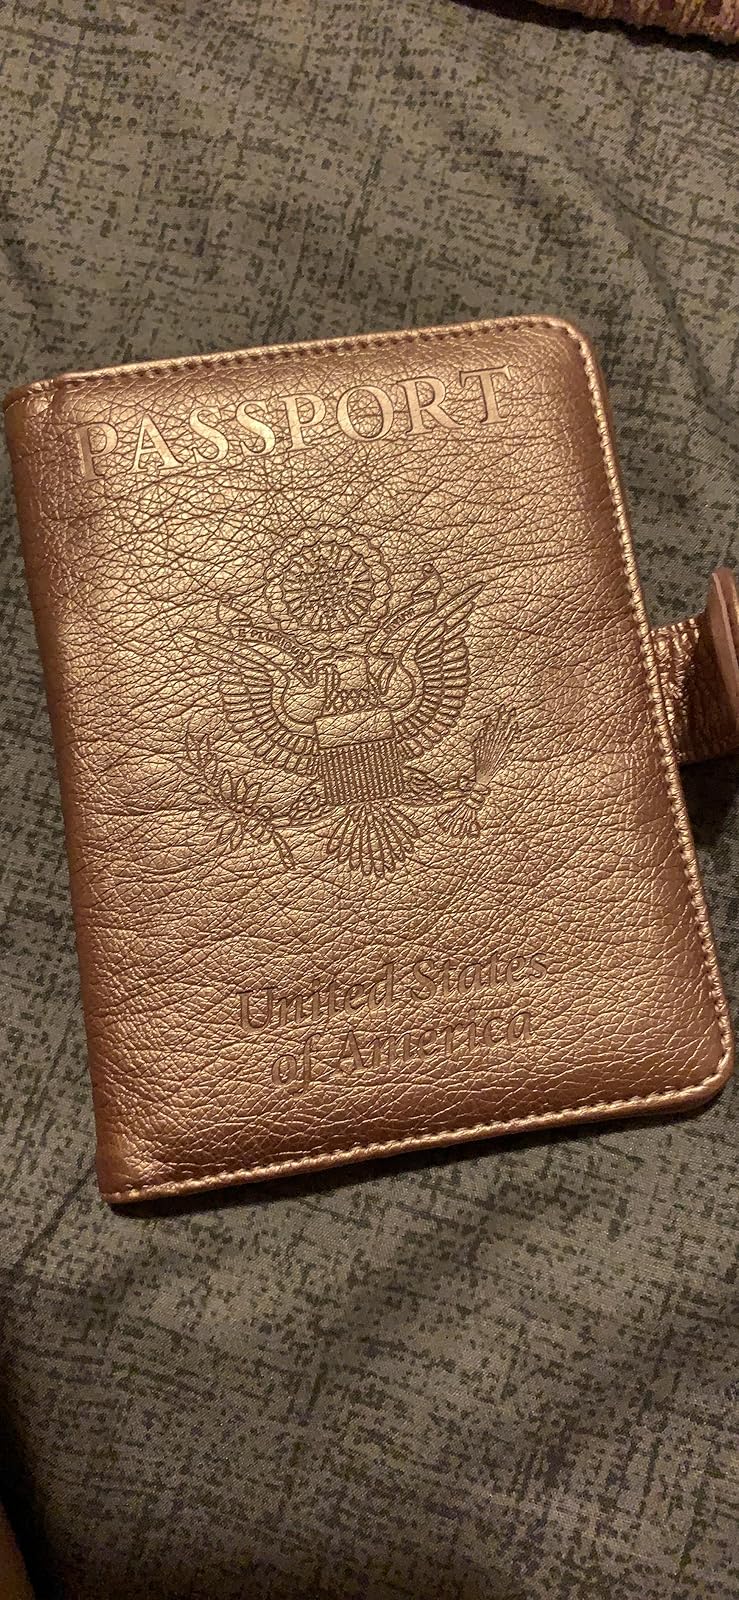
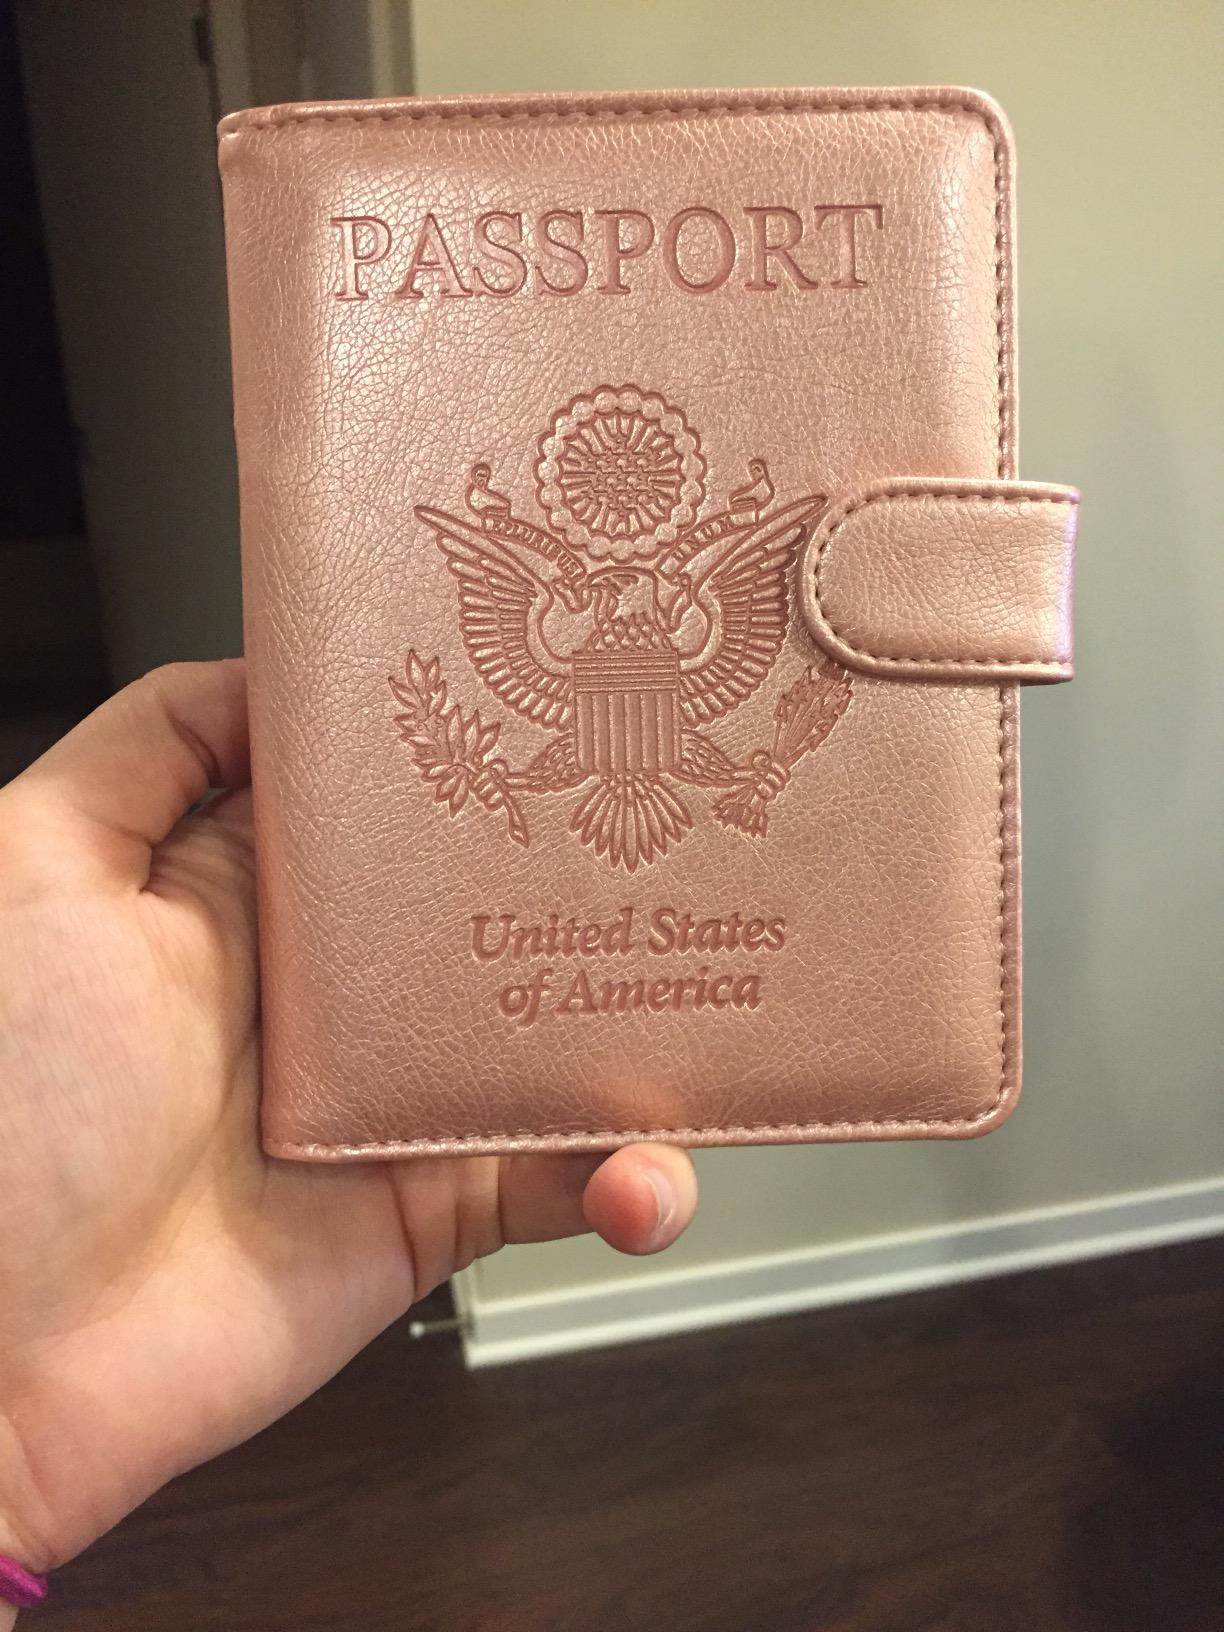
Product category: accessories_wallet
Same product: yes